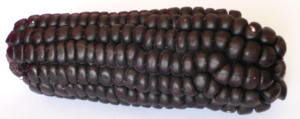
La dénomination maïs violet s'applique à un ensemble de variétés de maïs violet foncé, endémique des Andes dérivées du maïs « Kculli ». Ce type de maïs pousse dans la région andine du Pérou, de la Bolivie, du Chili et de l'Argentine, avant l'Empire Inca. Sa coloration particulière est liée à sa teneur en anthocyane.